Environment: real
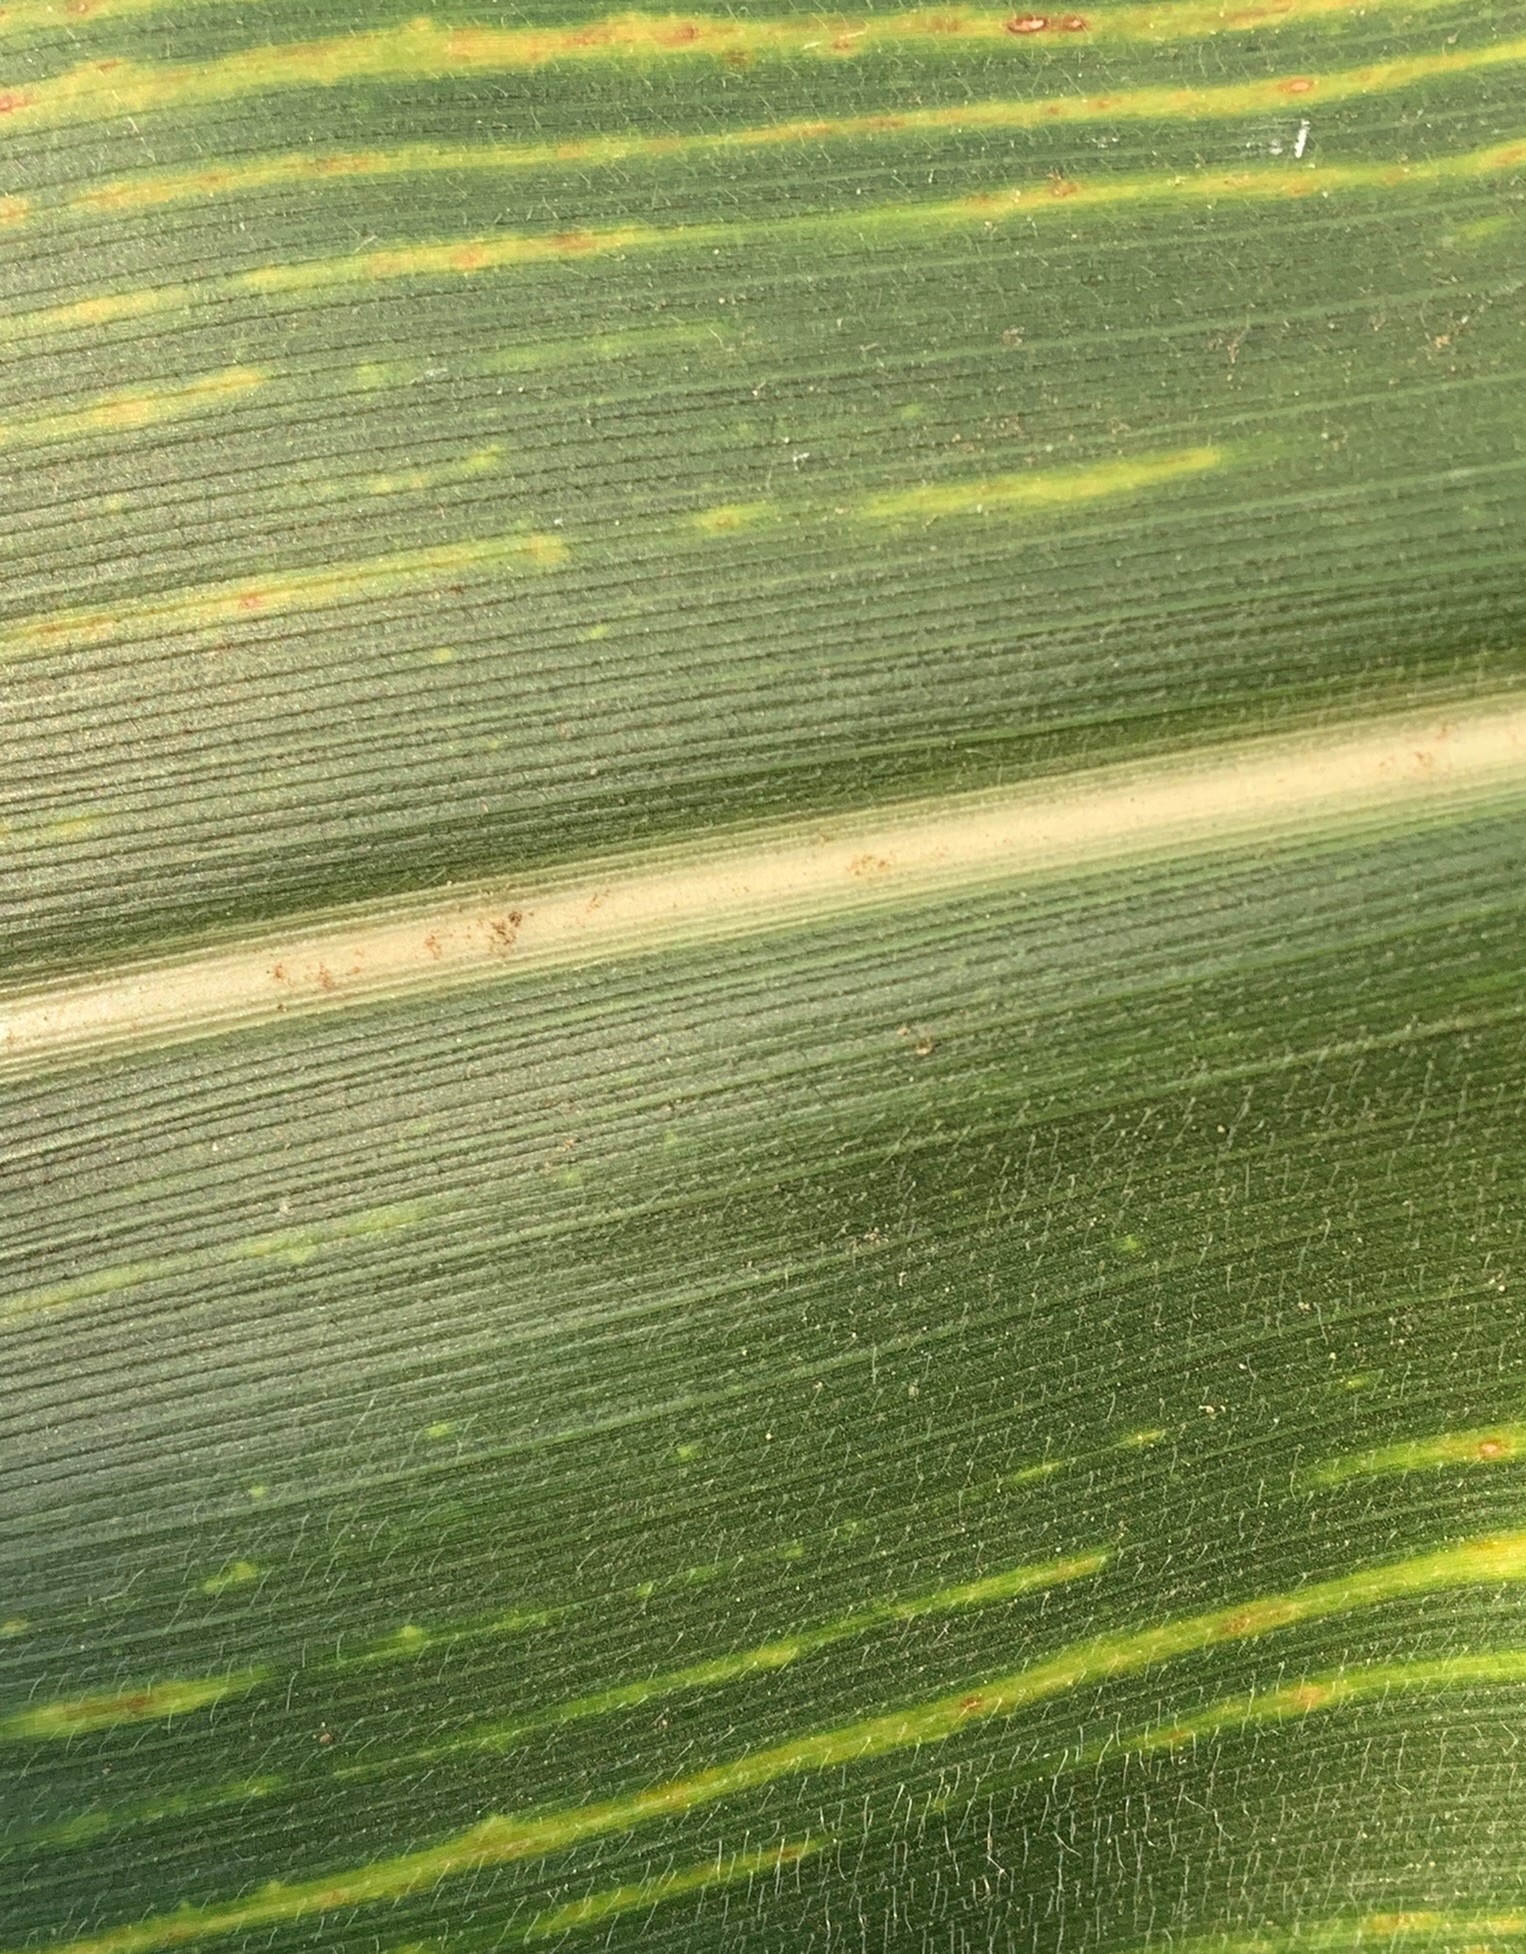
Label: lethal_necrosis